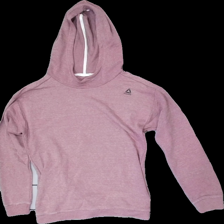
View: front
Type: Hoodie
Category: Ladies
Brand: Reebok
Colors: Purple
Material: 66% Cotton 34% Polyester
Pattern: Logo print
Cut: Regular
Season: All
Stains: Minor
Damage location: top center
Price range: <50
Recommended usage: Recycle